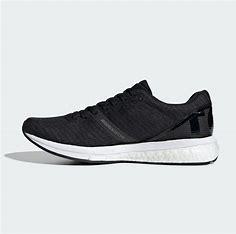
Brand: Adidas
Model: Adizero Boston 8